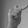
ASL letter: T